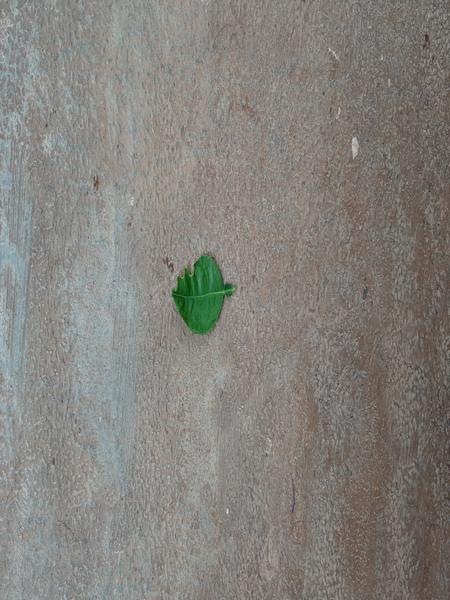
Plant: Lemon